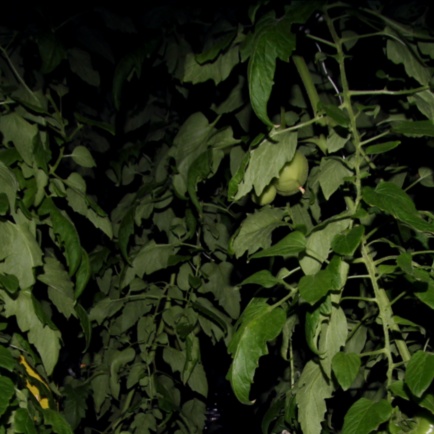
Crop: tomato